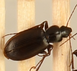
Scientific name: Calathus advena
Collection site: Rocky Mountains NEON (RMNP), plot RMNP_014